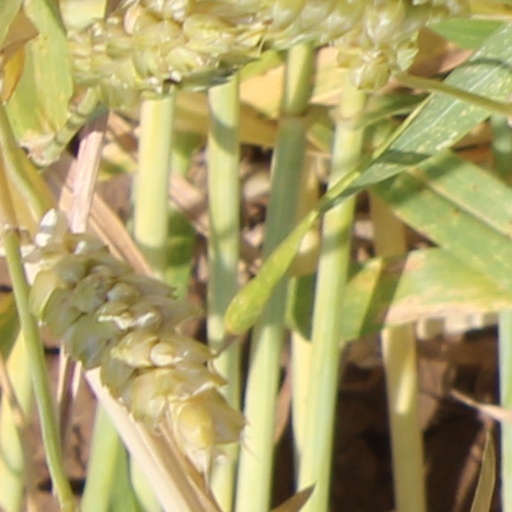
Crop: wheat